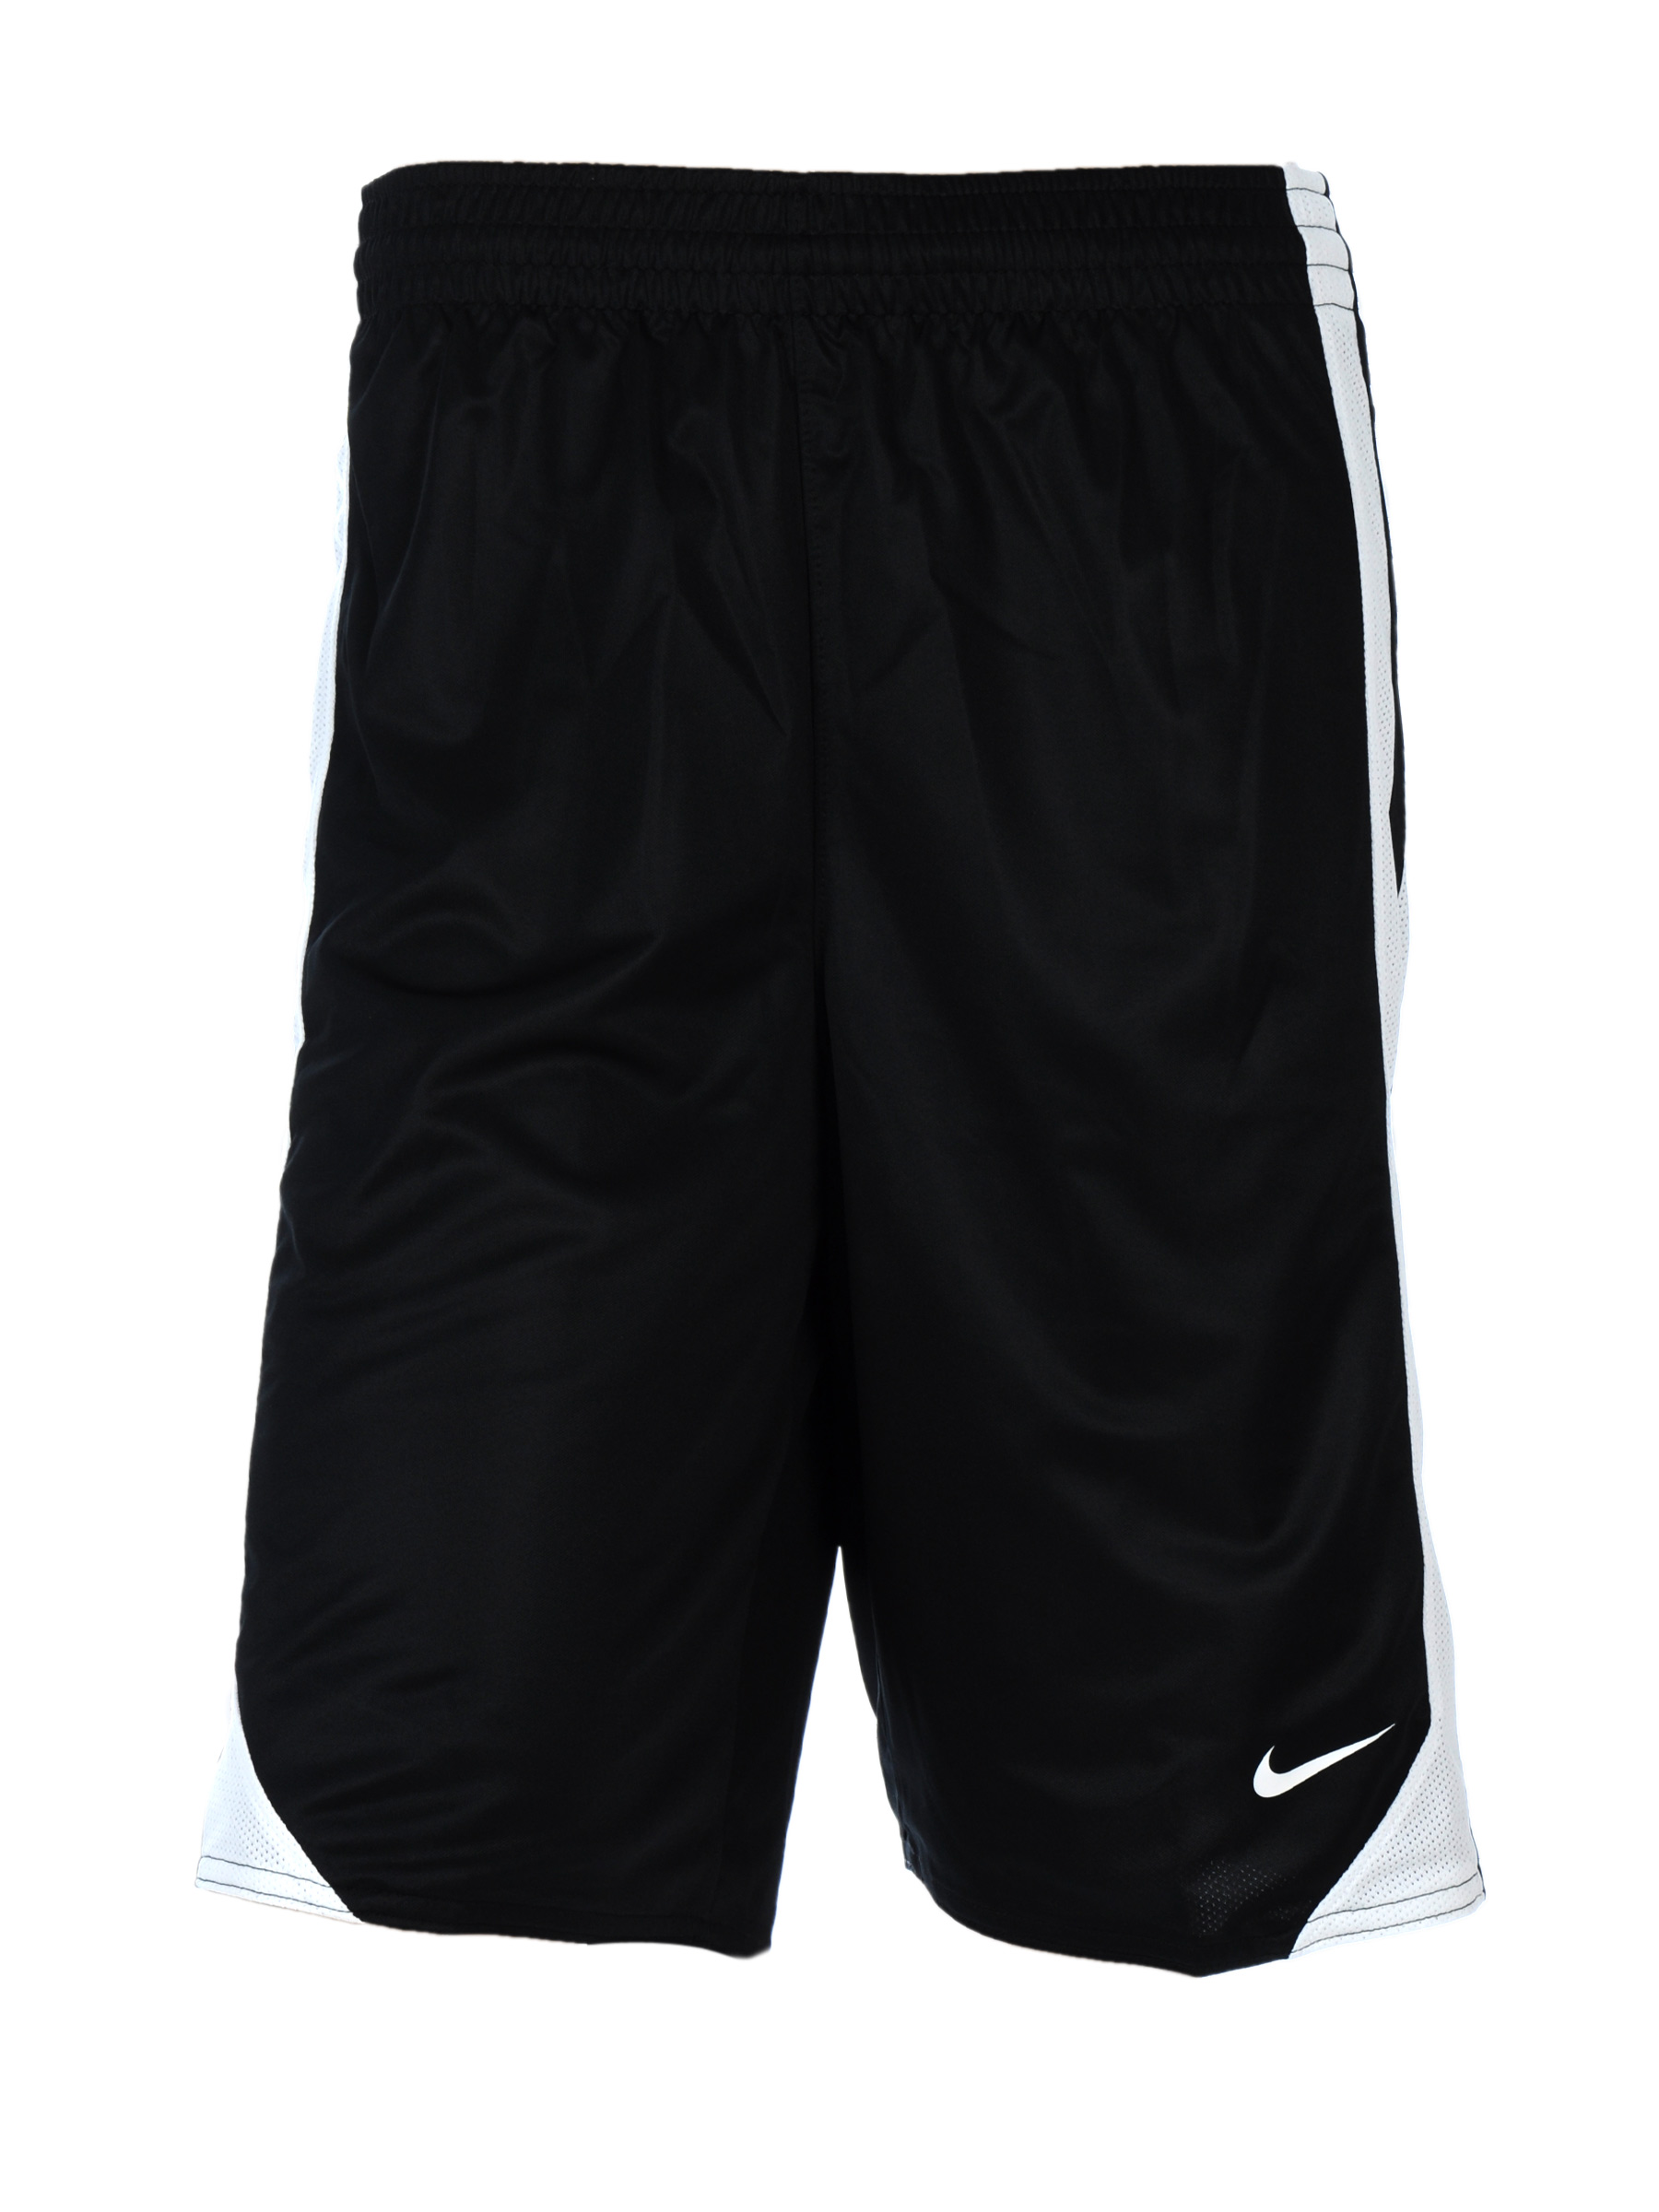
Nike Men Black & White Reversible Shorts
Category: Apparel / Bottomwear / Shorts
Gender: Men
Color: Black
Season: Summer 2012
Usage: Sports